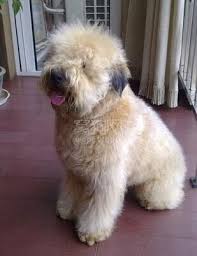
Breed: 235-n000090-soft_coated_wheaten_terrier